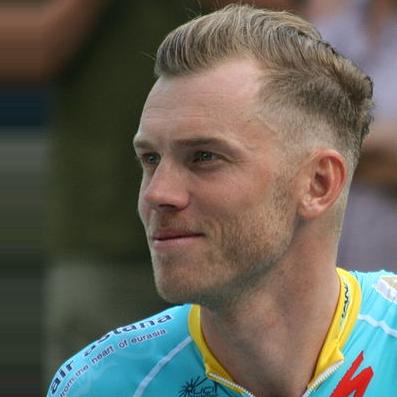
Age: 29